Lego Star Wars: Summer Vacation

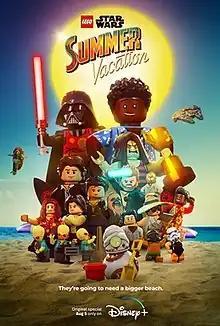

Lego Star Wars: Summer Vacation is a 2022 animated special based on the "Star Wars" franchise, and produced by Lucasfilm Animation and The Lego Group alongside Atomic Cartoons. Like "The Lego Star Wars Holiday Special", it is directed by Ken Cunningham from a script written by David Shayne. A stand-alone sequel to the "Star Wars" sequel trilogy, the special was released on Disney+ on August 5, 2022.